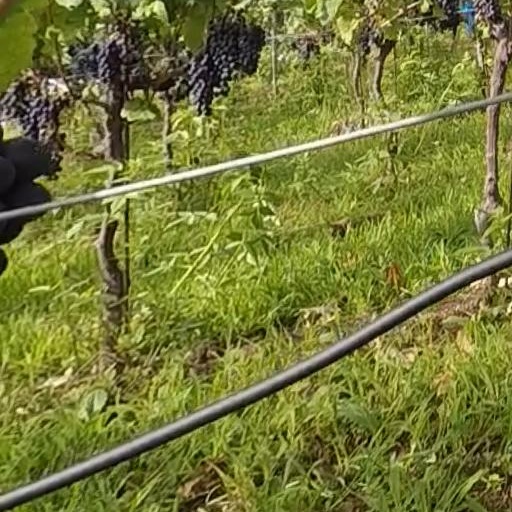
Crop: grape